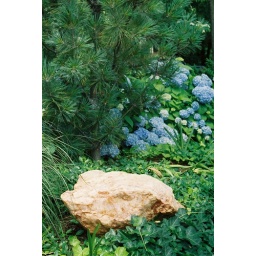
Quartz, periwinkle, white pine ... Reminds me of home, in a rather disjointed way.